Potsdam Park Sanssouci station

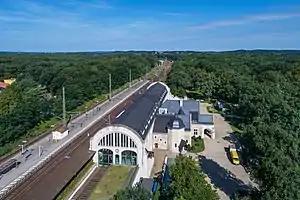
The "Kaiserbahnhof" hall and the platforms

Potsdam Park Sanssouci is a German railway station located in Potsdam, the capital city of Brandenburg, on the Berlin–Magdeburg railway. Named Potsdam Wildpark until 1999, it serves the Sanssouci Park and is famous for the "Kaiserbahnhof" building.